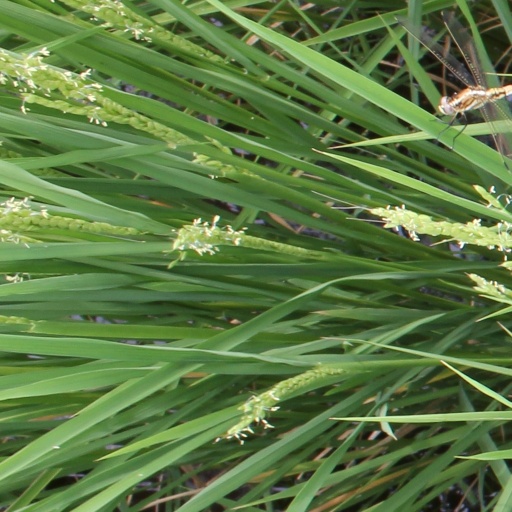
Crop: rice